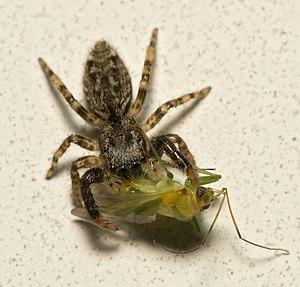
S'il n'existait pas de mécanismes naturels de régulation, les animaux prédateurs pourraient théoriquement faire disparaître toutes leurs proies, puis disparaître eux-mêmes faute de nourriture.